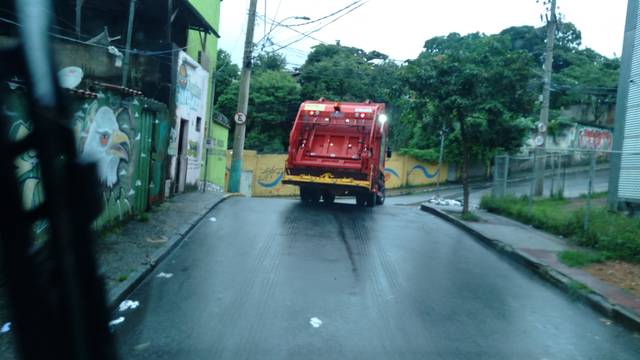
Region: Brazil
Coordinates: -19.914, -43.907